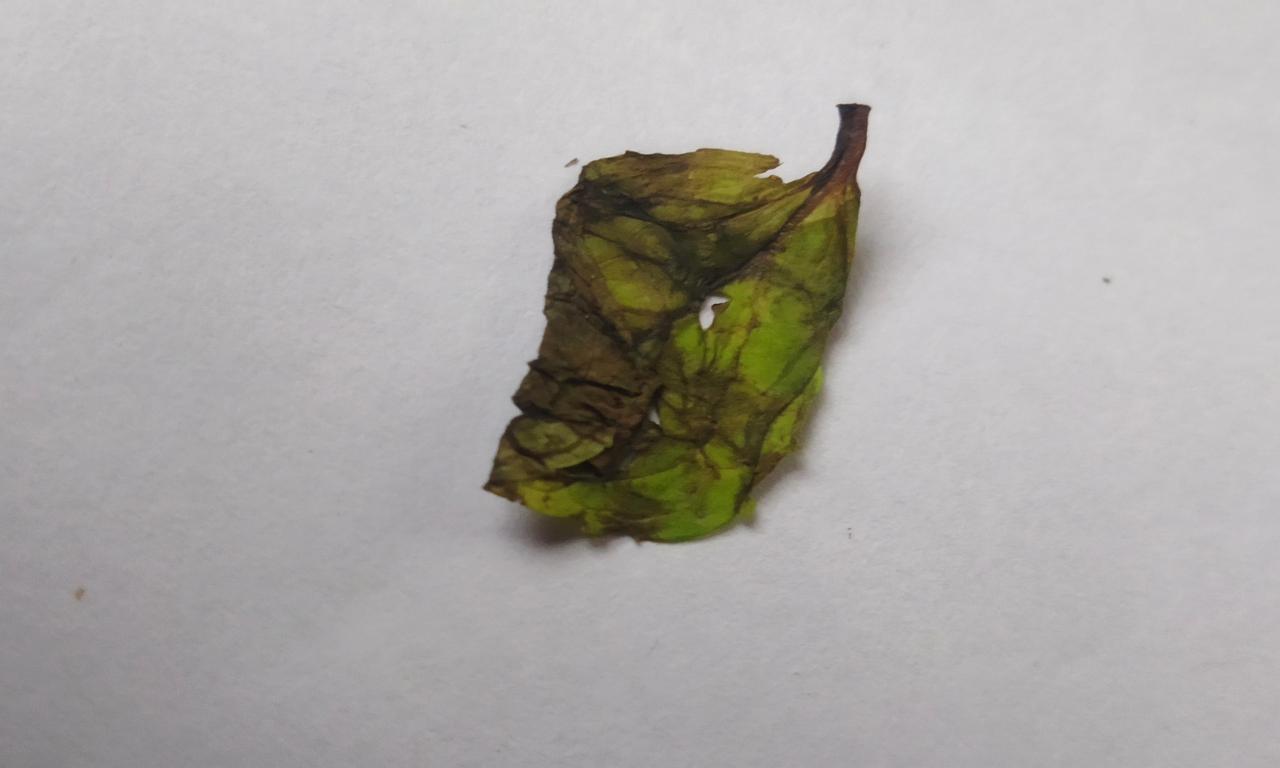
Label: Spoiled